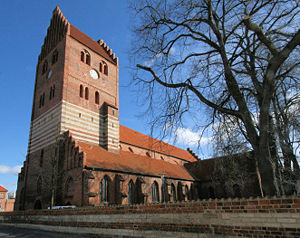
Sankt Nicolai Kirke (Køge)
Sankt Nikolai Kirke
Sankt Nicolai Kirke i Køge er viet til de søfarendes skytshelgen Sankt Nikolaus. Kirken er, som så mange andre kirker, bygget af flere omgange. Kirken ligger lidt nord for byens torv med vestgavlen mod Kirkestræde og østgavlen mod Nørregade.